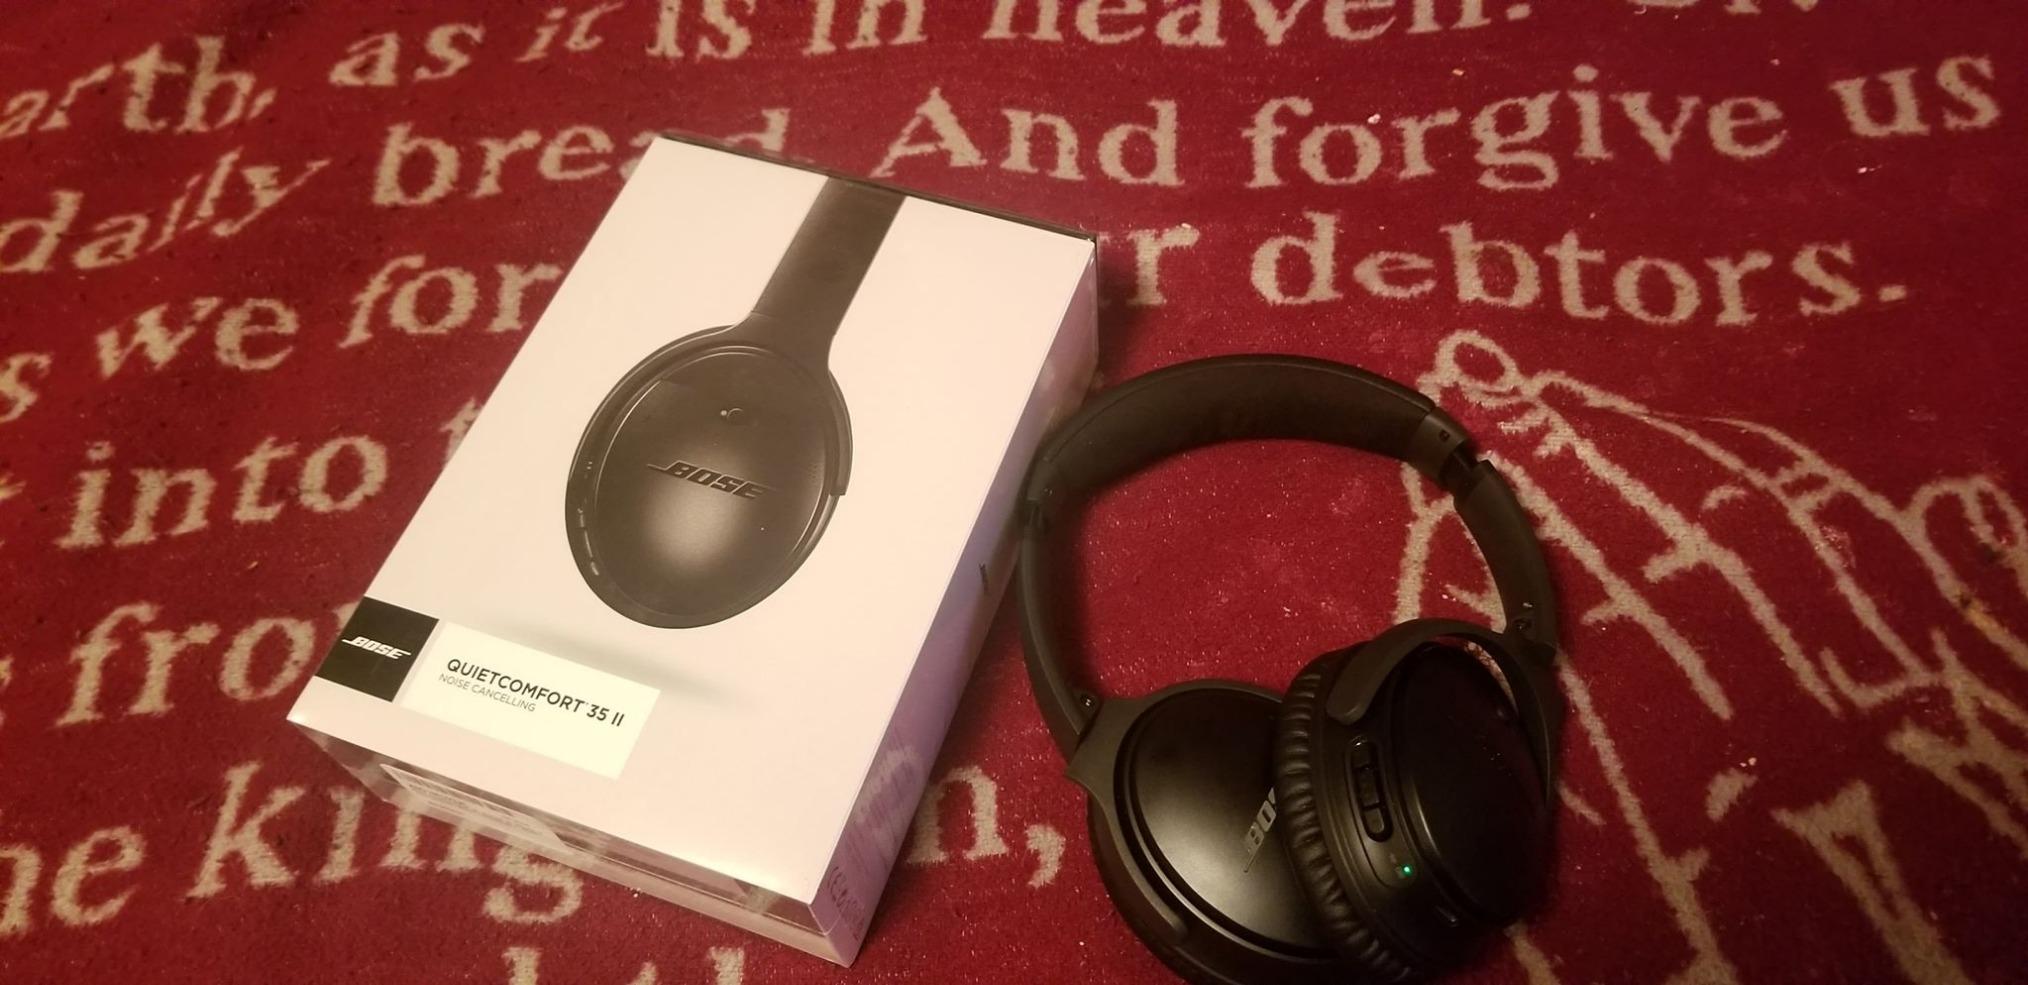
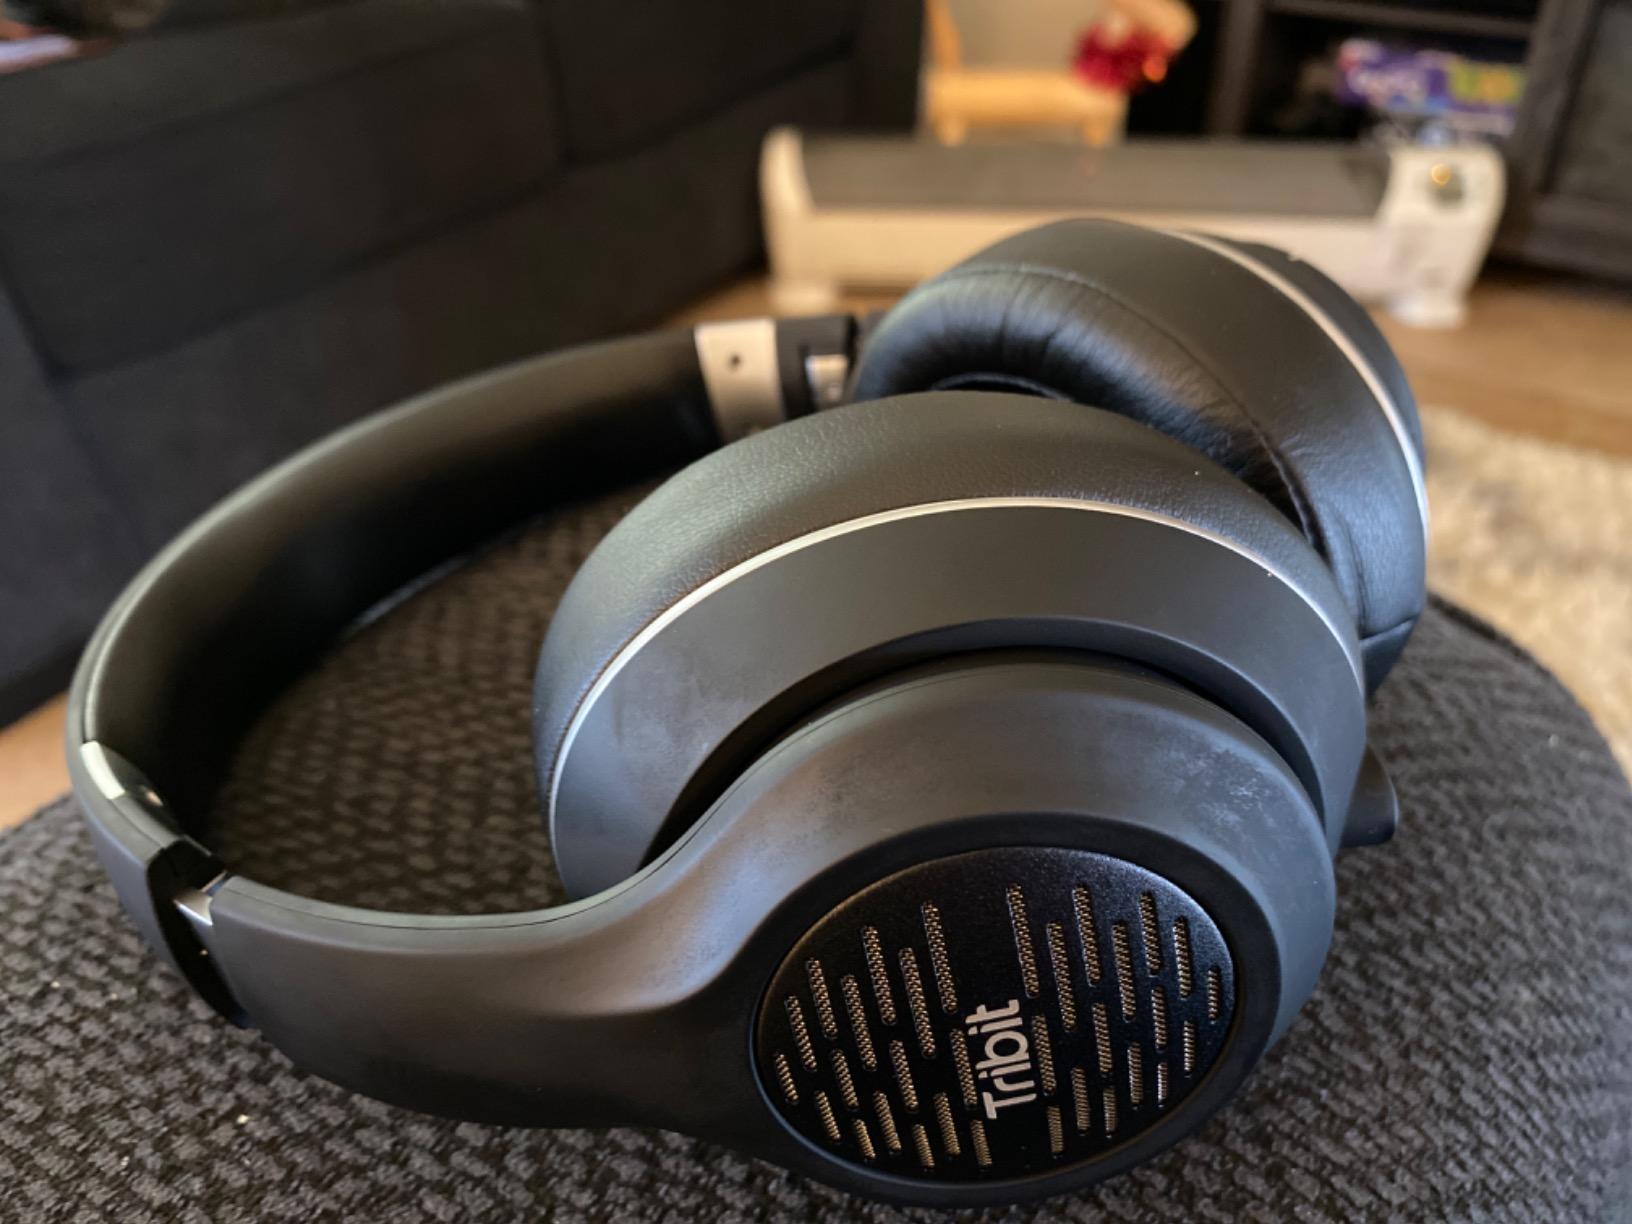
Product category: headphones
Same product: no